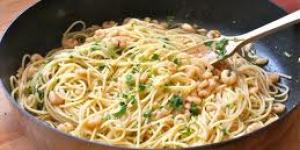
spaghetti con gambas al ajillo